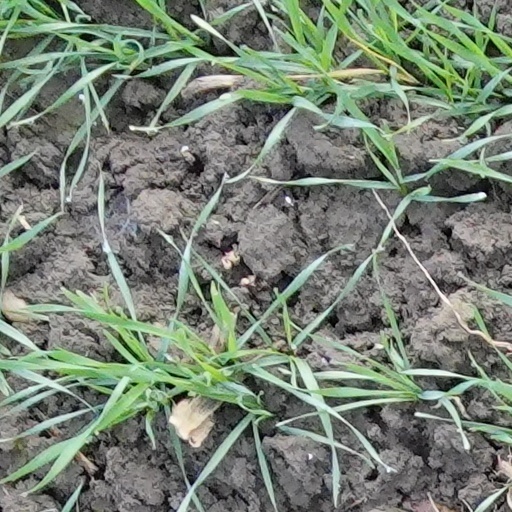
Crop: wheat